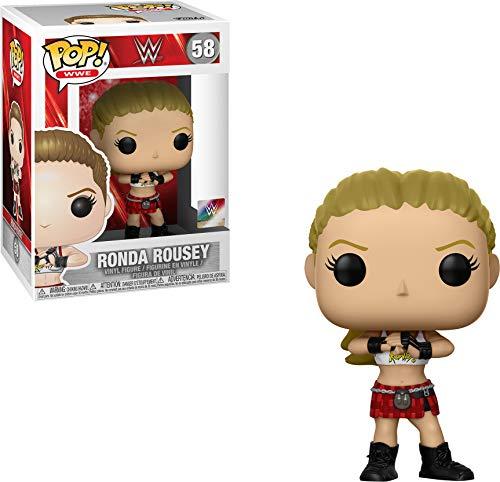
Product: Funko 35922 POP! WWERonda Rousey, Multicolor
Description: From WWE, Ronda Rousey, as a pop Vinyl from Funko.
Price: $8.47
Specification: ProductDimensions:3x3x3.8inches|ItemWeight:4.6ounces|ShippingWeight:5ounces(Viewshippingratesandpolicies)|ASIN:B07J4QQNDS|Itemmodelnumber:35922|Manufacturerrecommendedage:36months-8years